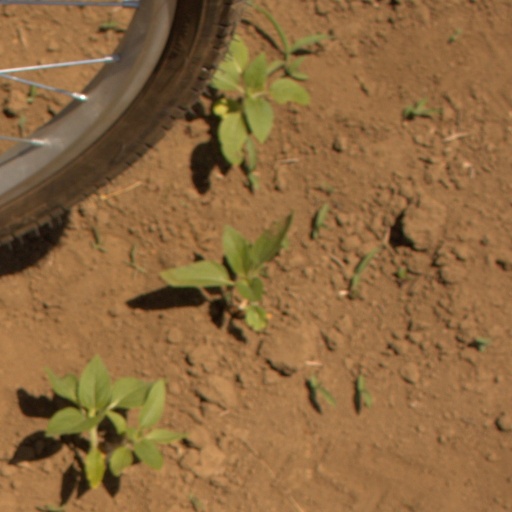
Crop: Jerusalem artichoke